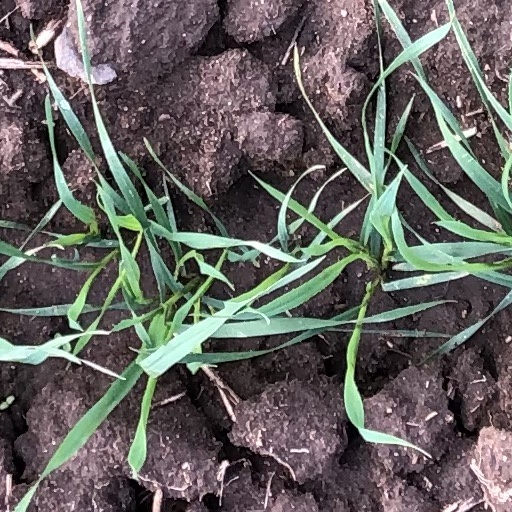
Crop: wheat